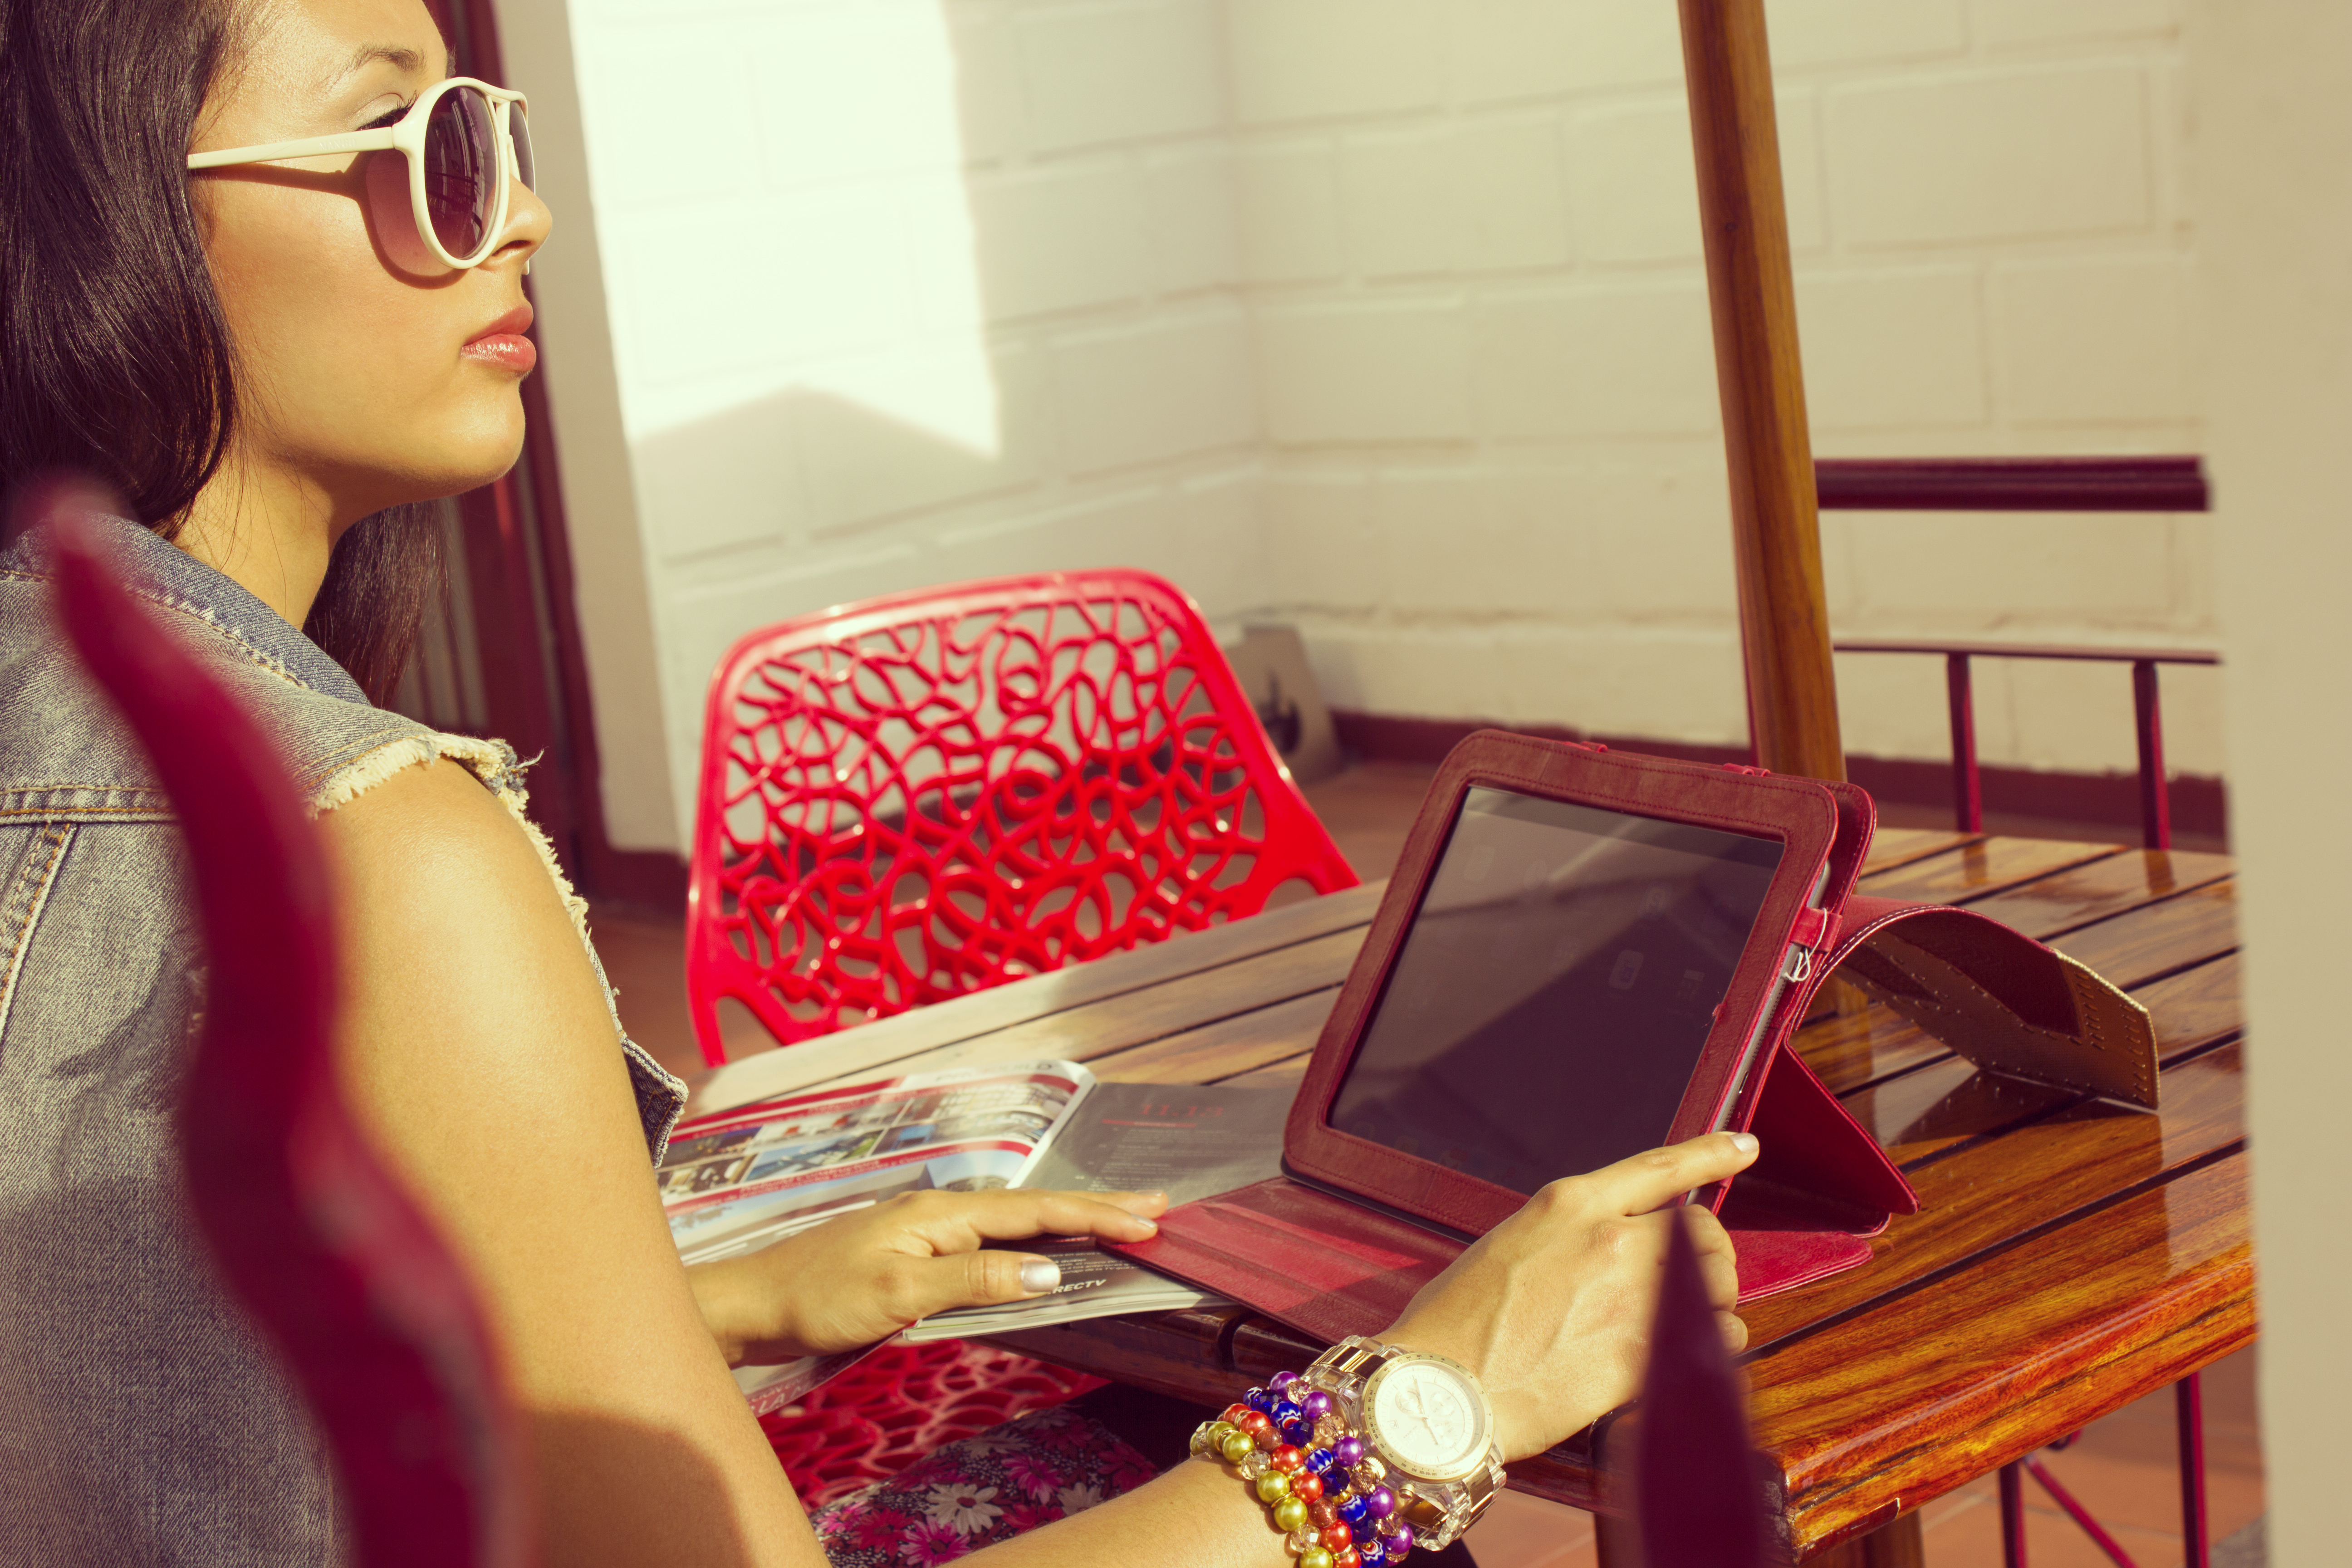
table, woman, chair, thinking, model, tablet, red, color, gadget, glasses, beauty, beautiful, stylish